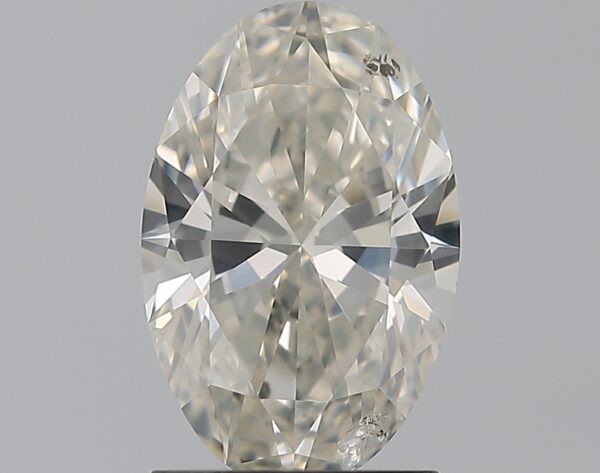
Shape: oval
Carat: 1.6
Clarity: SI2
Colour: J
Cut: EX
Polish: EX
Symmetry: EX
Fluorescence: F
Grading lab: GIA
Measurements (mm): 9.83 x 6.46 x 3.84